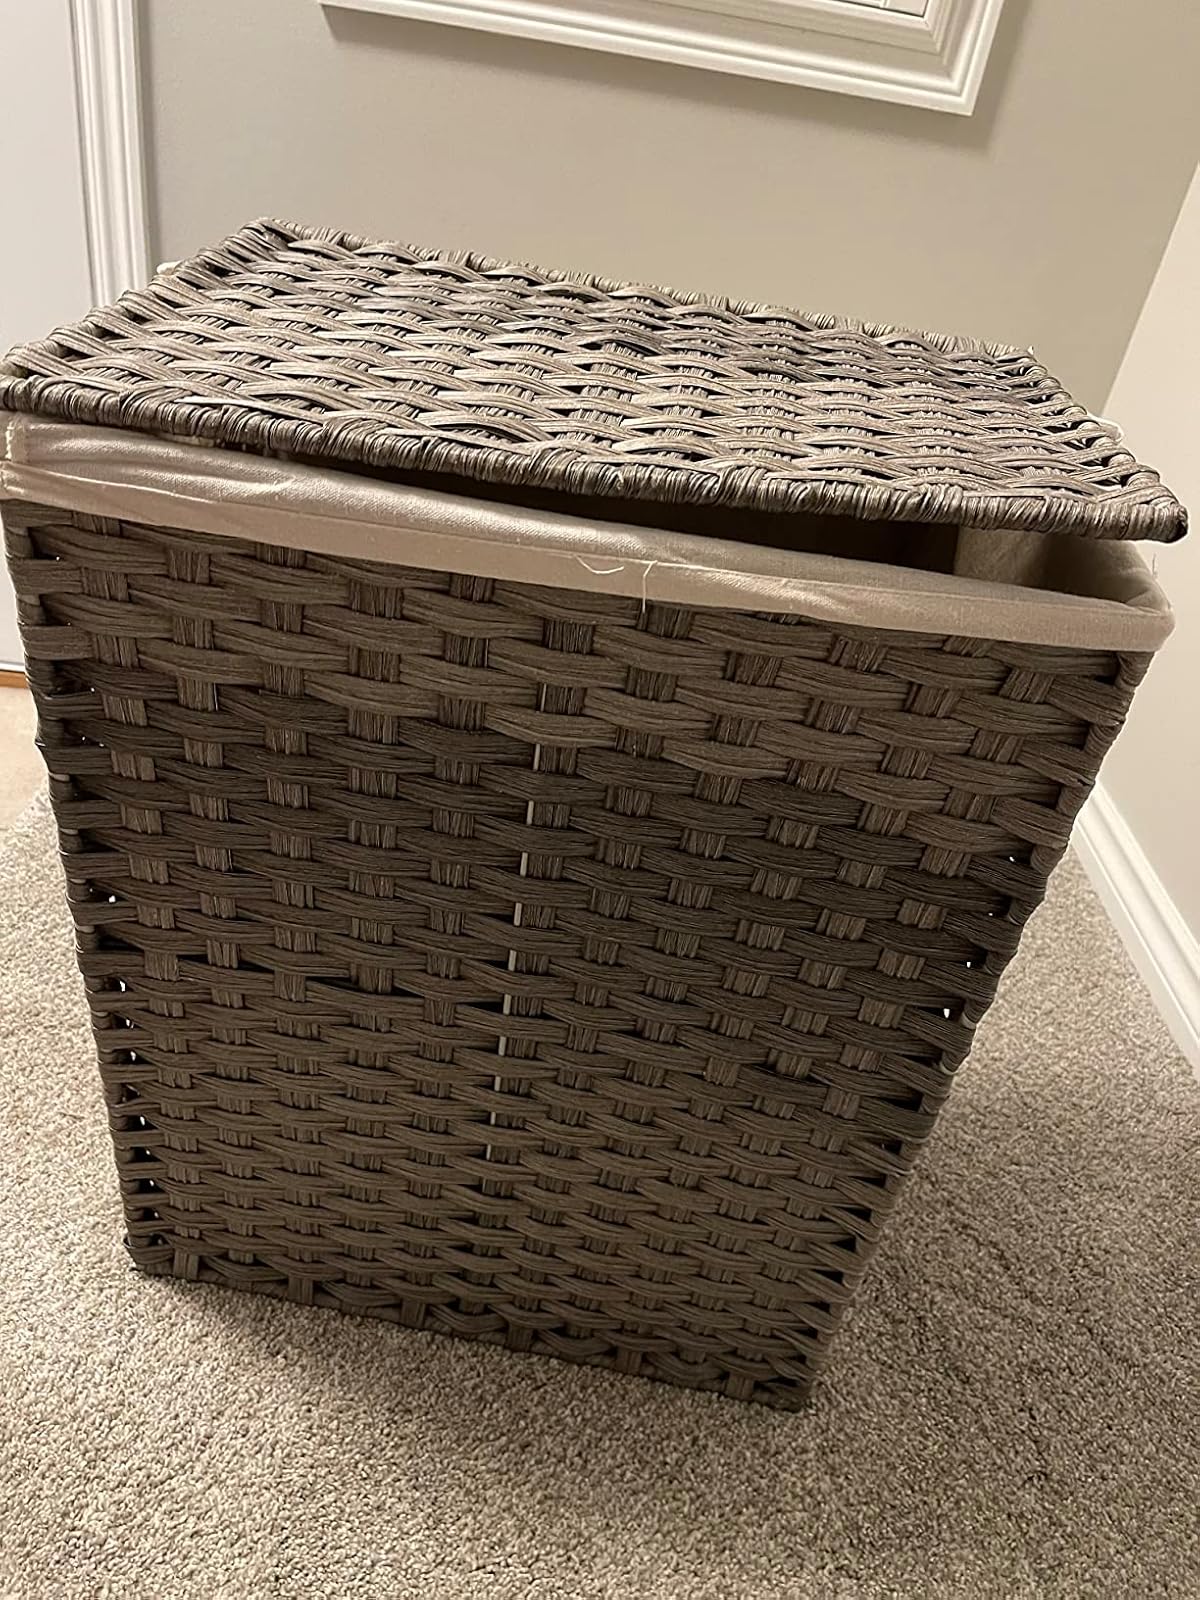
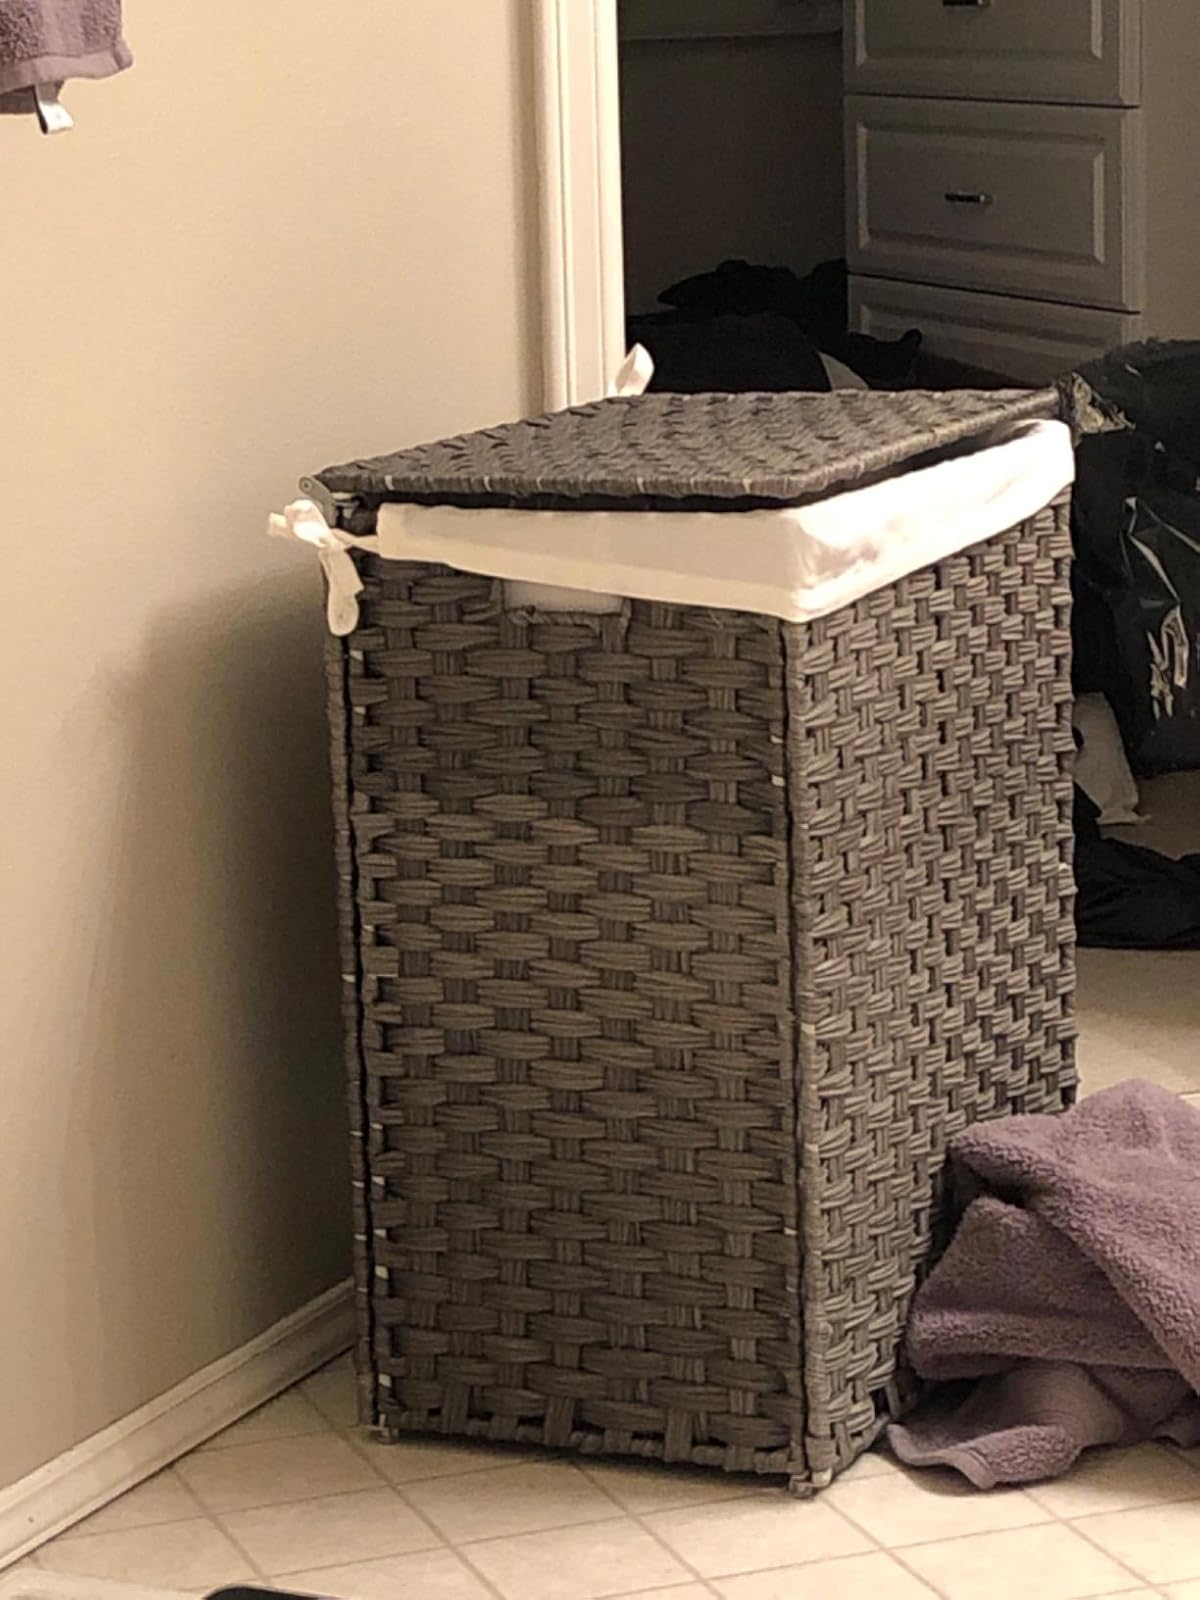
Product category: items_hamper
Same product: yes